Conservation and restoration of Mesoamerican codices

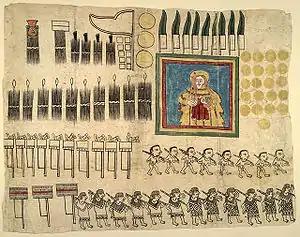
Panel 1 of the Huexotzinco Codex; the panel contains an image of the Virgin and Child and symbolic representations of tribute paid to the administrators

The condition both before and after treatment is to be thoroughly documented. Documentation often includes images for reference. A treatment proposal is prepared, revised, approved and documented as is the entire treatment process.